Slifer House

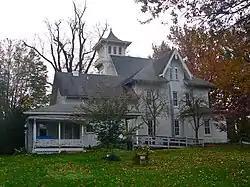
Slifer House, October 2011

Slifer House, also known as the Administration Building-Evangelical Home, is a historic home in Kelly Township, Pennsylvania, United States. It was listed on the National Register of Historic Places in 1975.